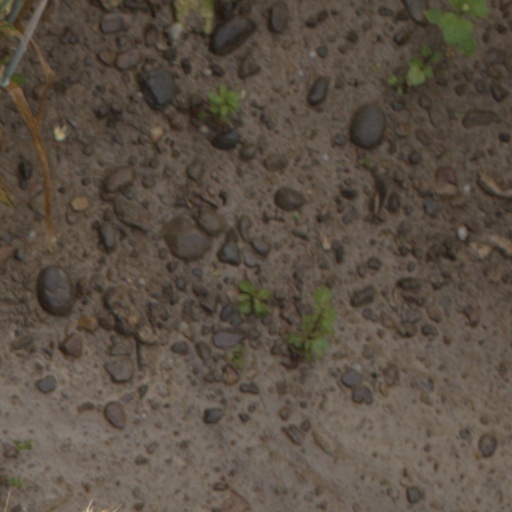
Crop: wheat